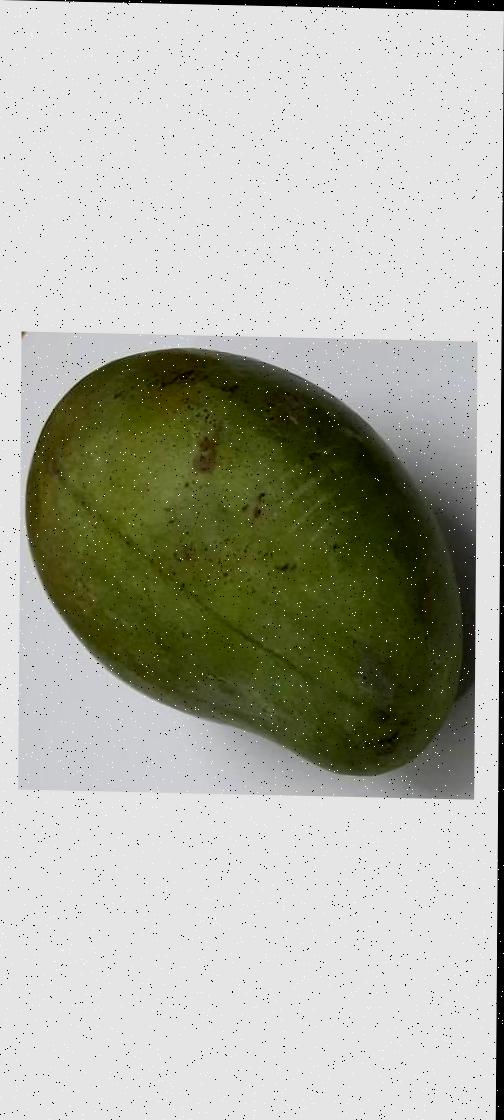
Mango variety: Amrapali